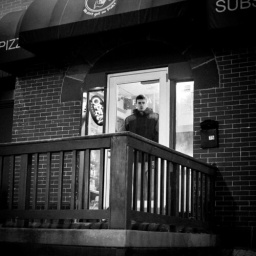
This dude was blocking the door to Catfish Biffs (greatest pizza in the land) with a very sour face.